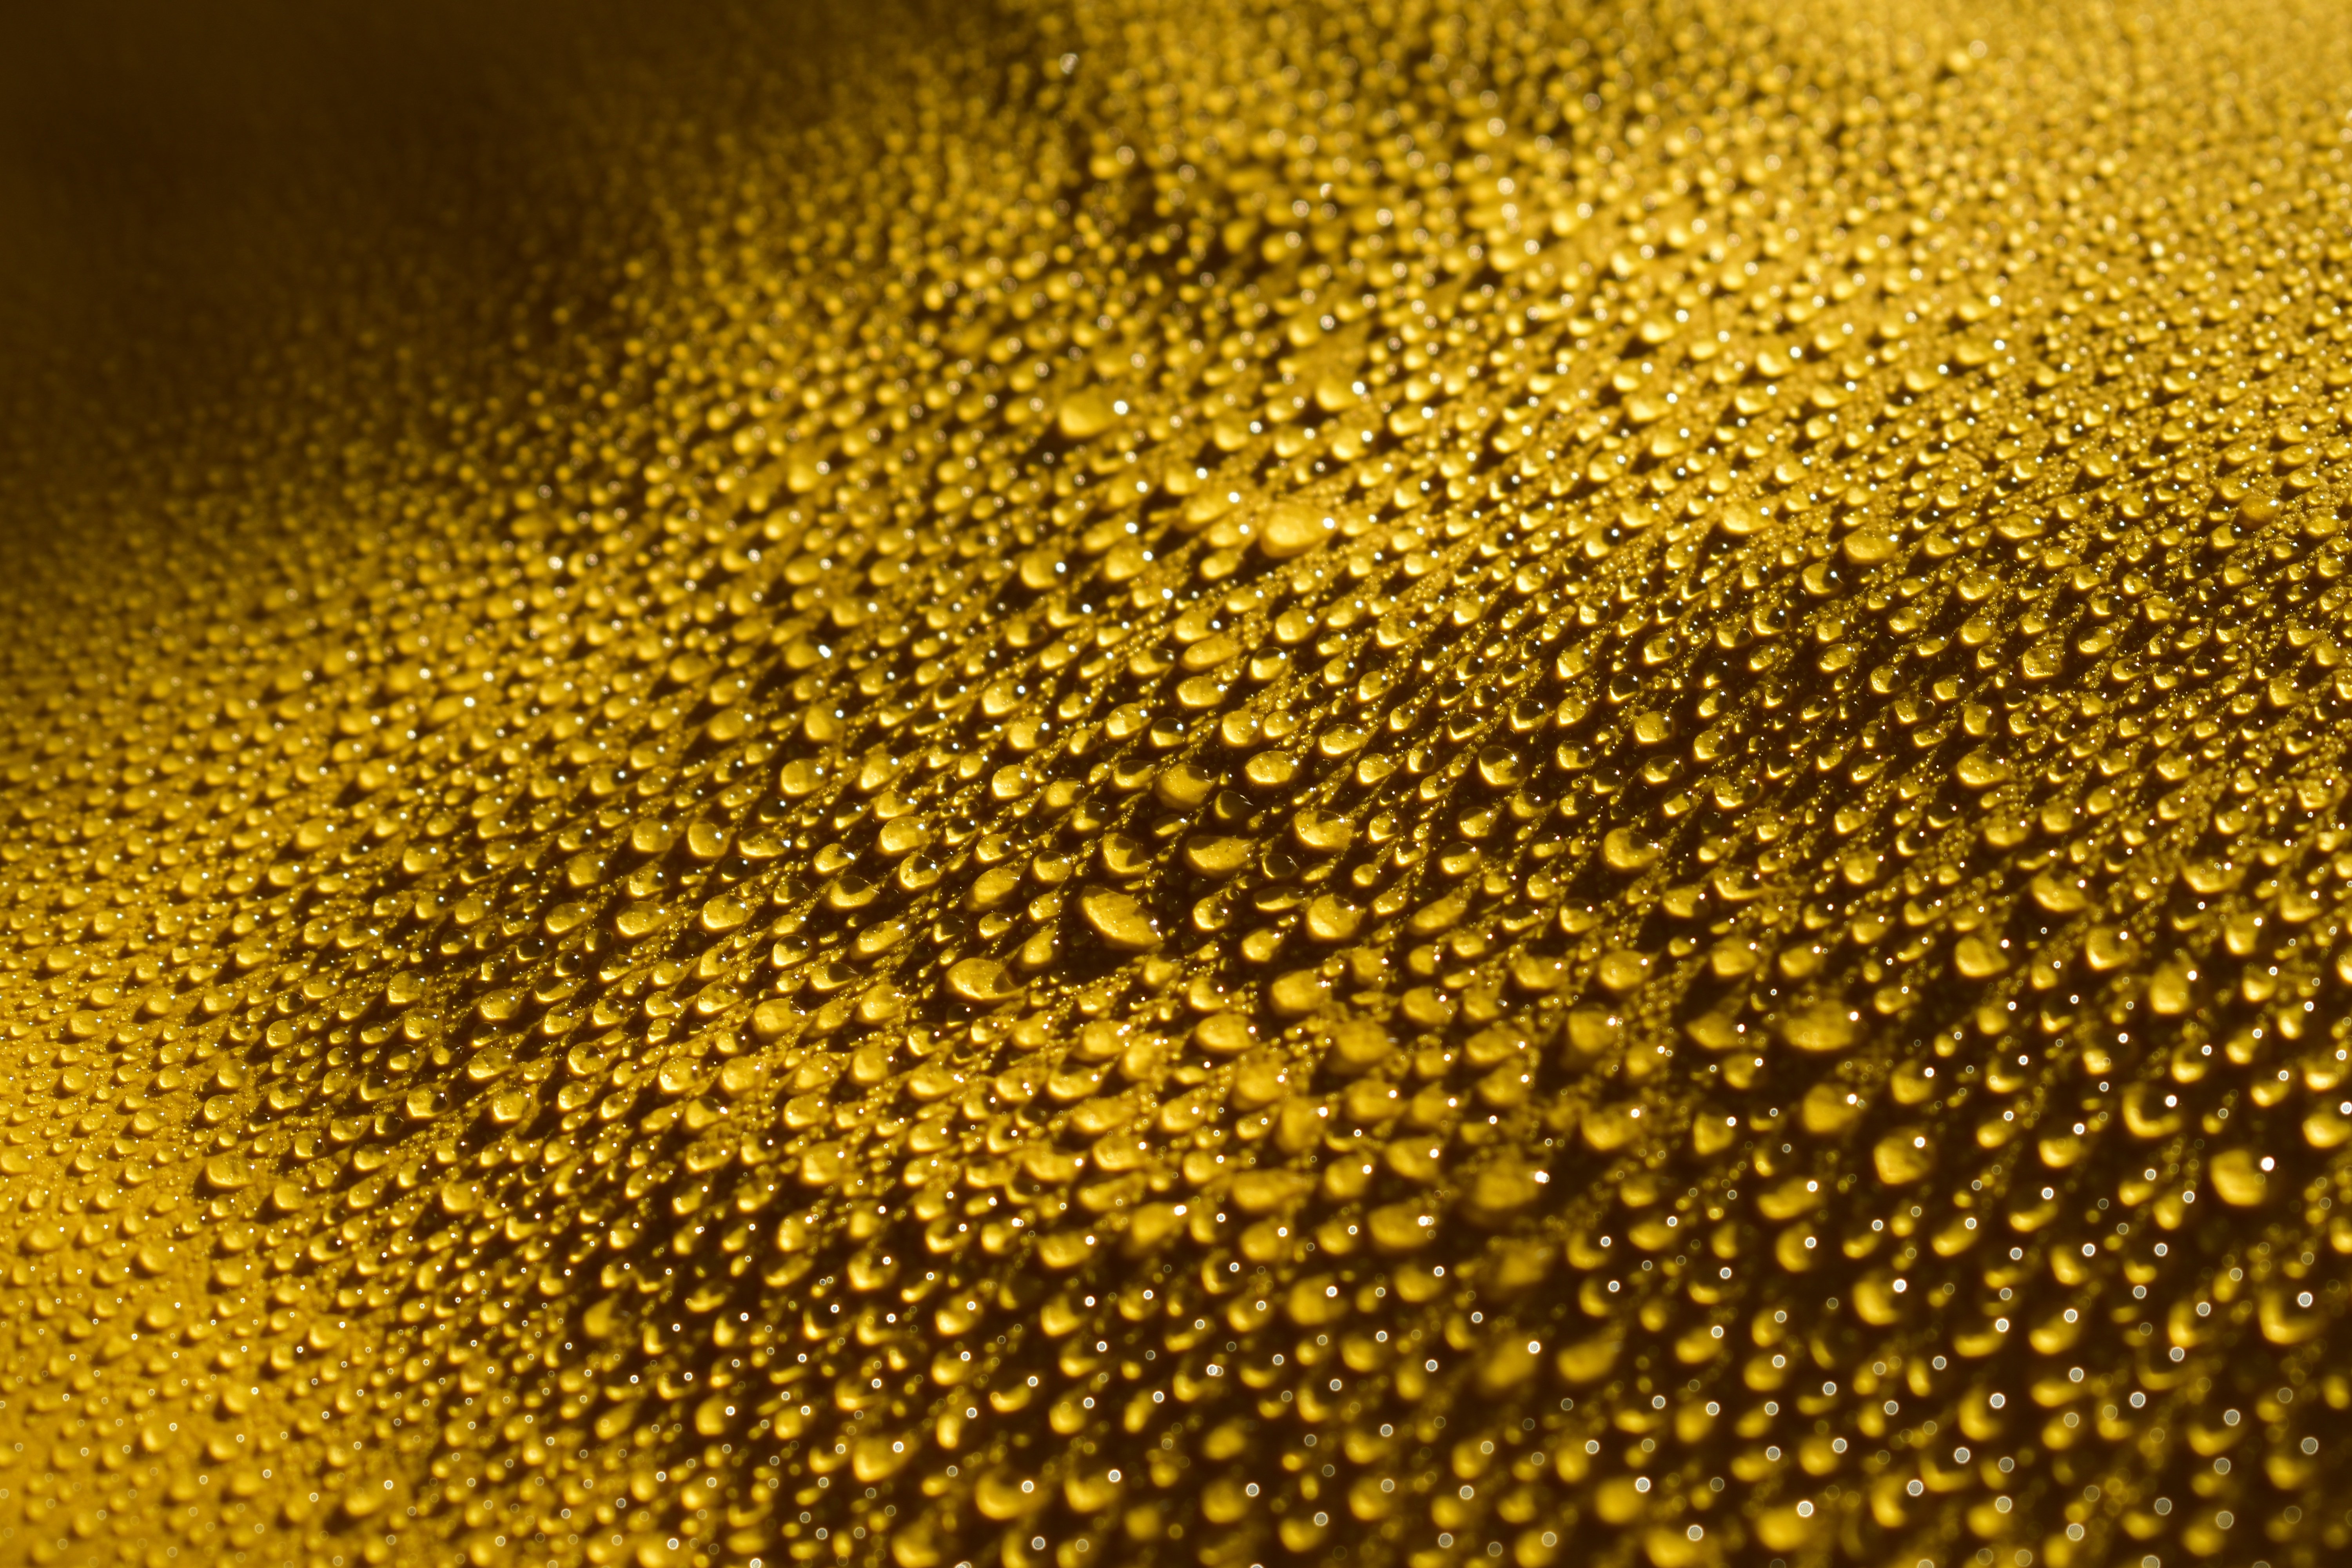
water, plant, flower, pattern, grass, terrestrial plant, close up, macro photography, annual plant, pollen, flowering plant, groundcover, insect, font, petal, sunflower